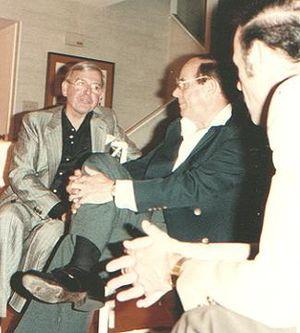
Kai Winding - parfois orthographié Kay Winding - était un tromboniste de jazz. Il était né le 18 mai 1922 à Aarhus et est mort le 6 mai 1983 à New York.